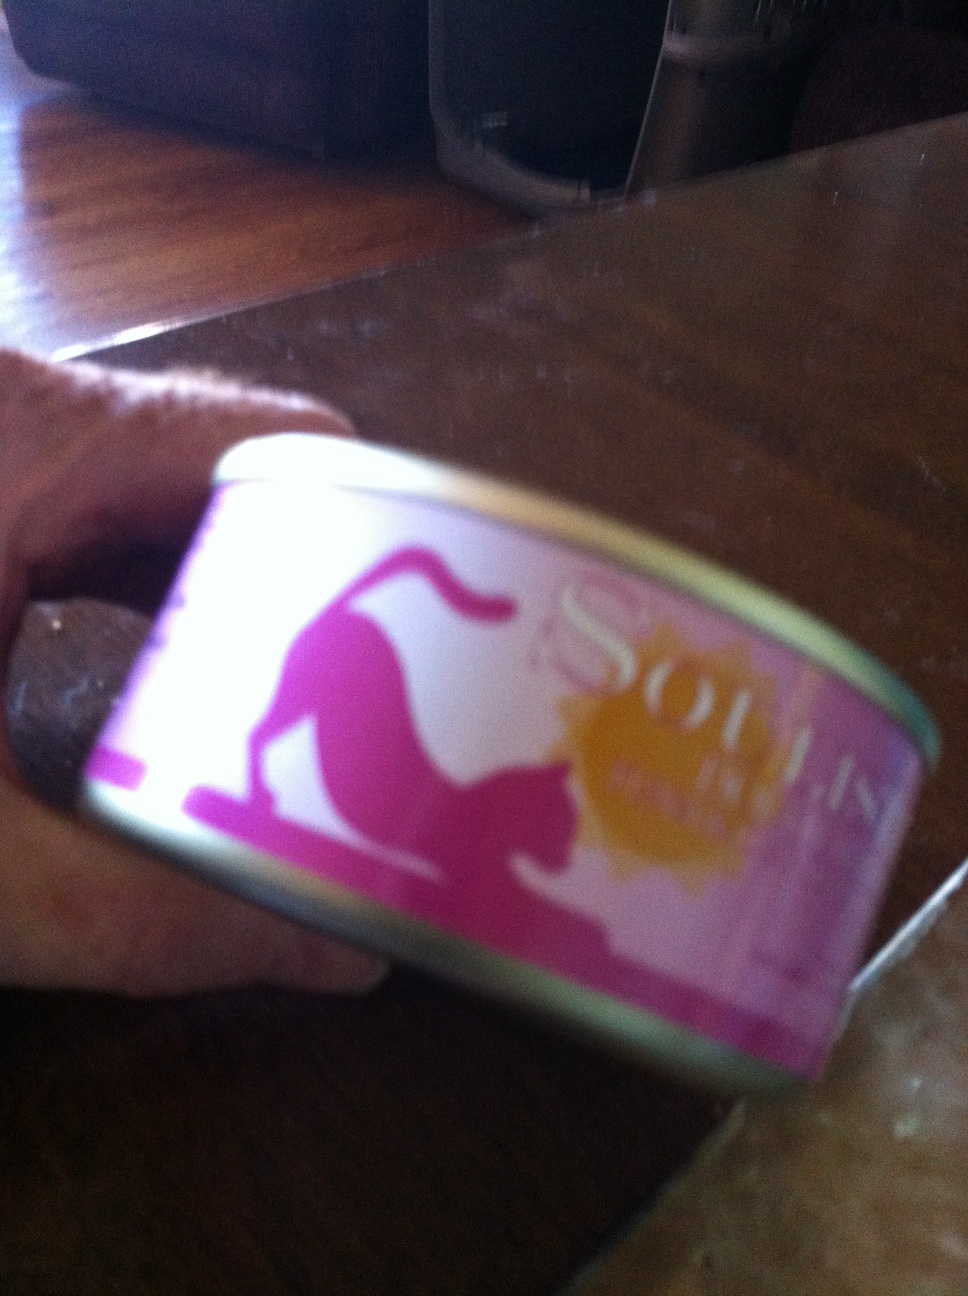Question: What is the flavor of this cat food, please?
Answer: unanswerable